Mitsuoka Le-Seyde

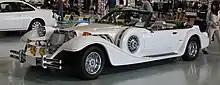
Mitsuoka Dore (front)

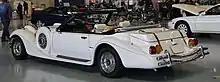
Mitsuoka Dore (rear)

The Dore is a convertible version of the Le-Seyde produced in July 1991 as a limited production model and was based on the 1979-1993 Ford Mustang Fox body.